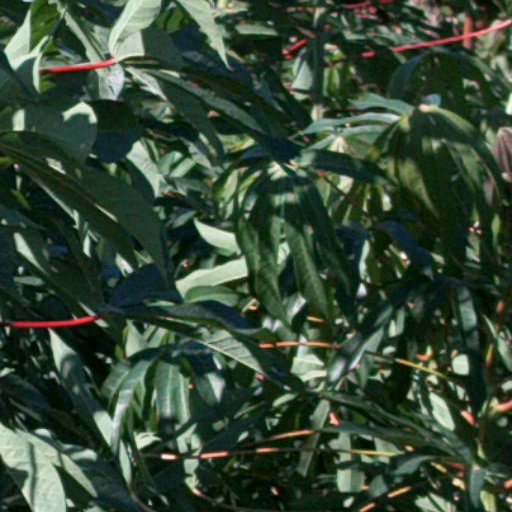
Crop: cassava